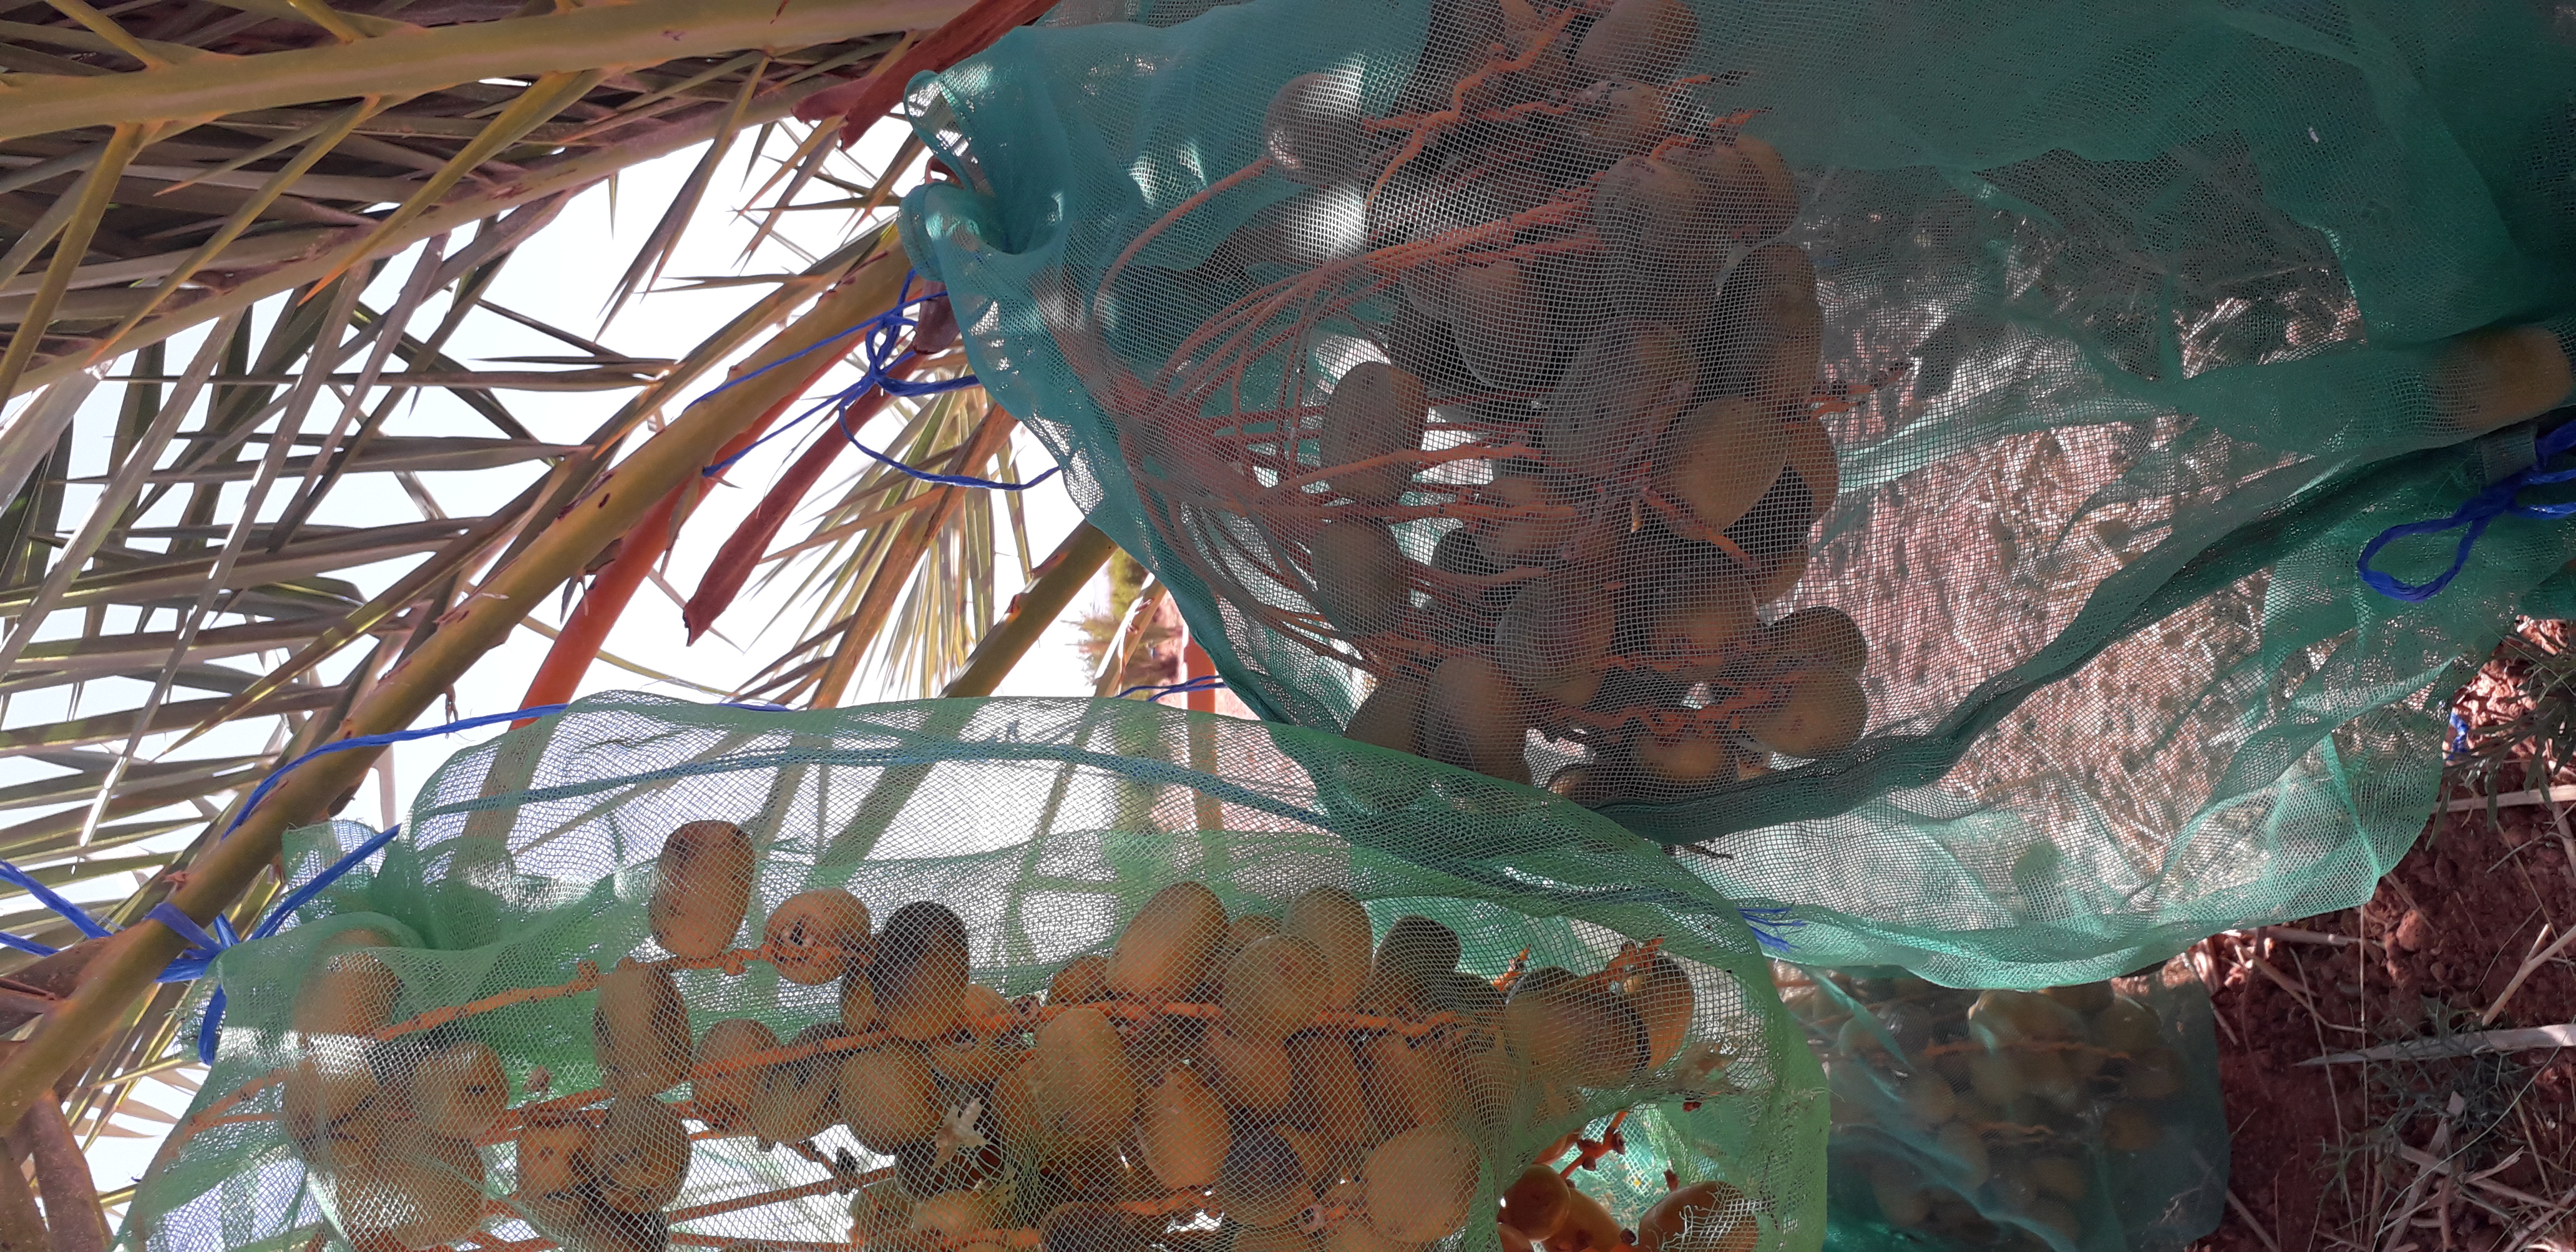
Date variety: Boufagous